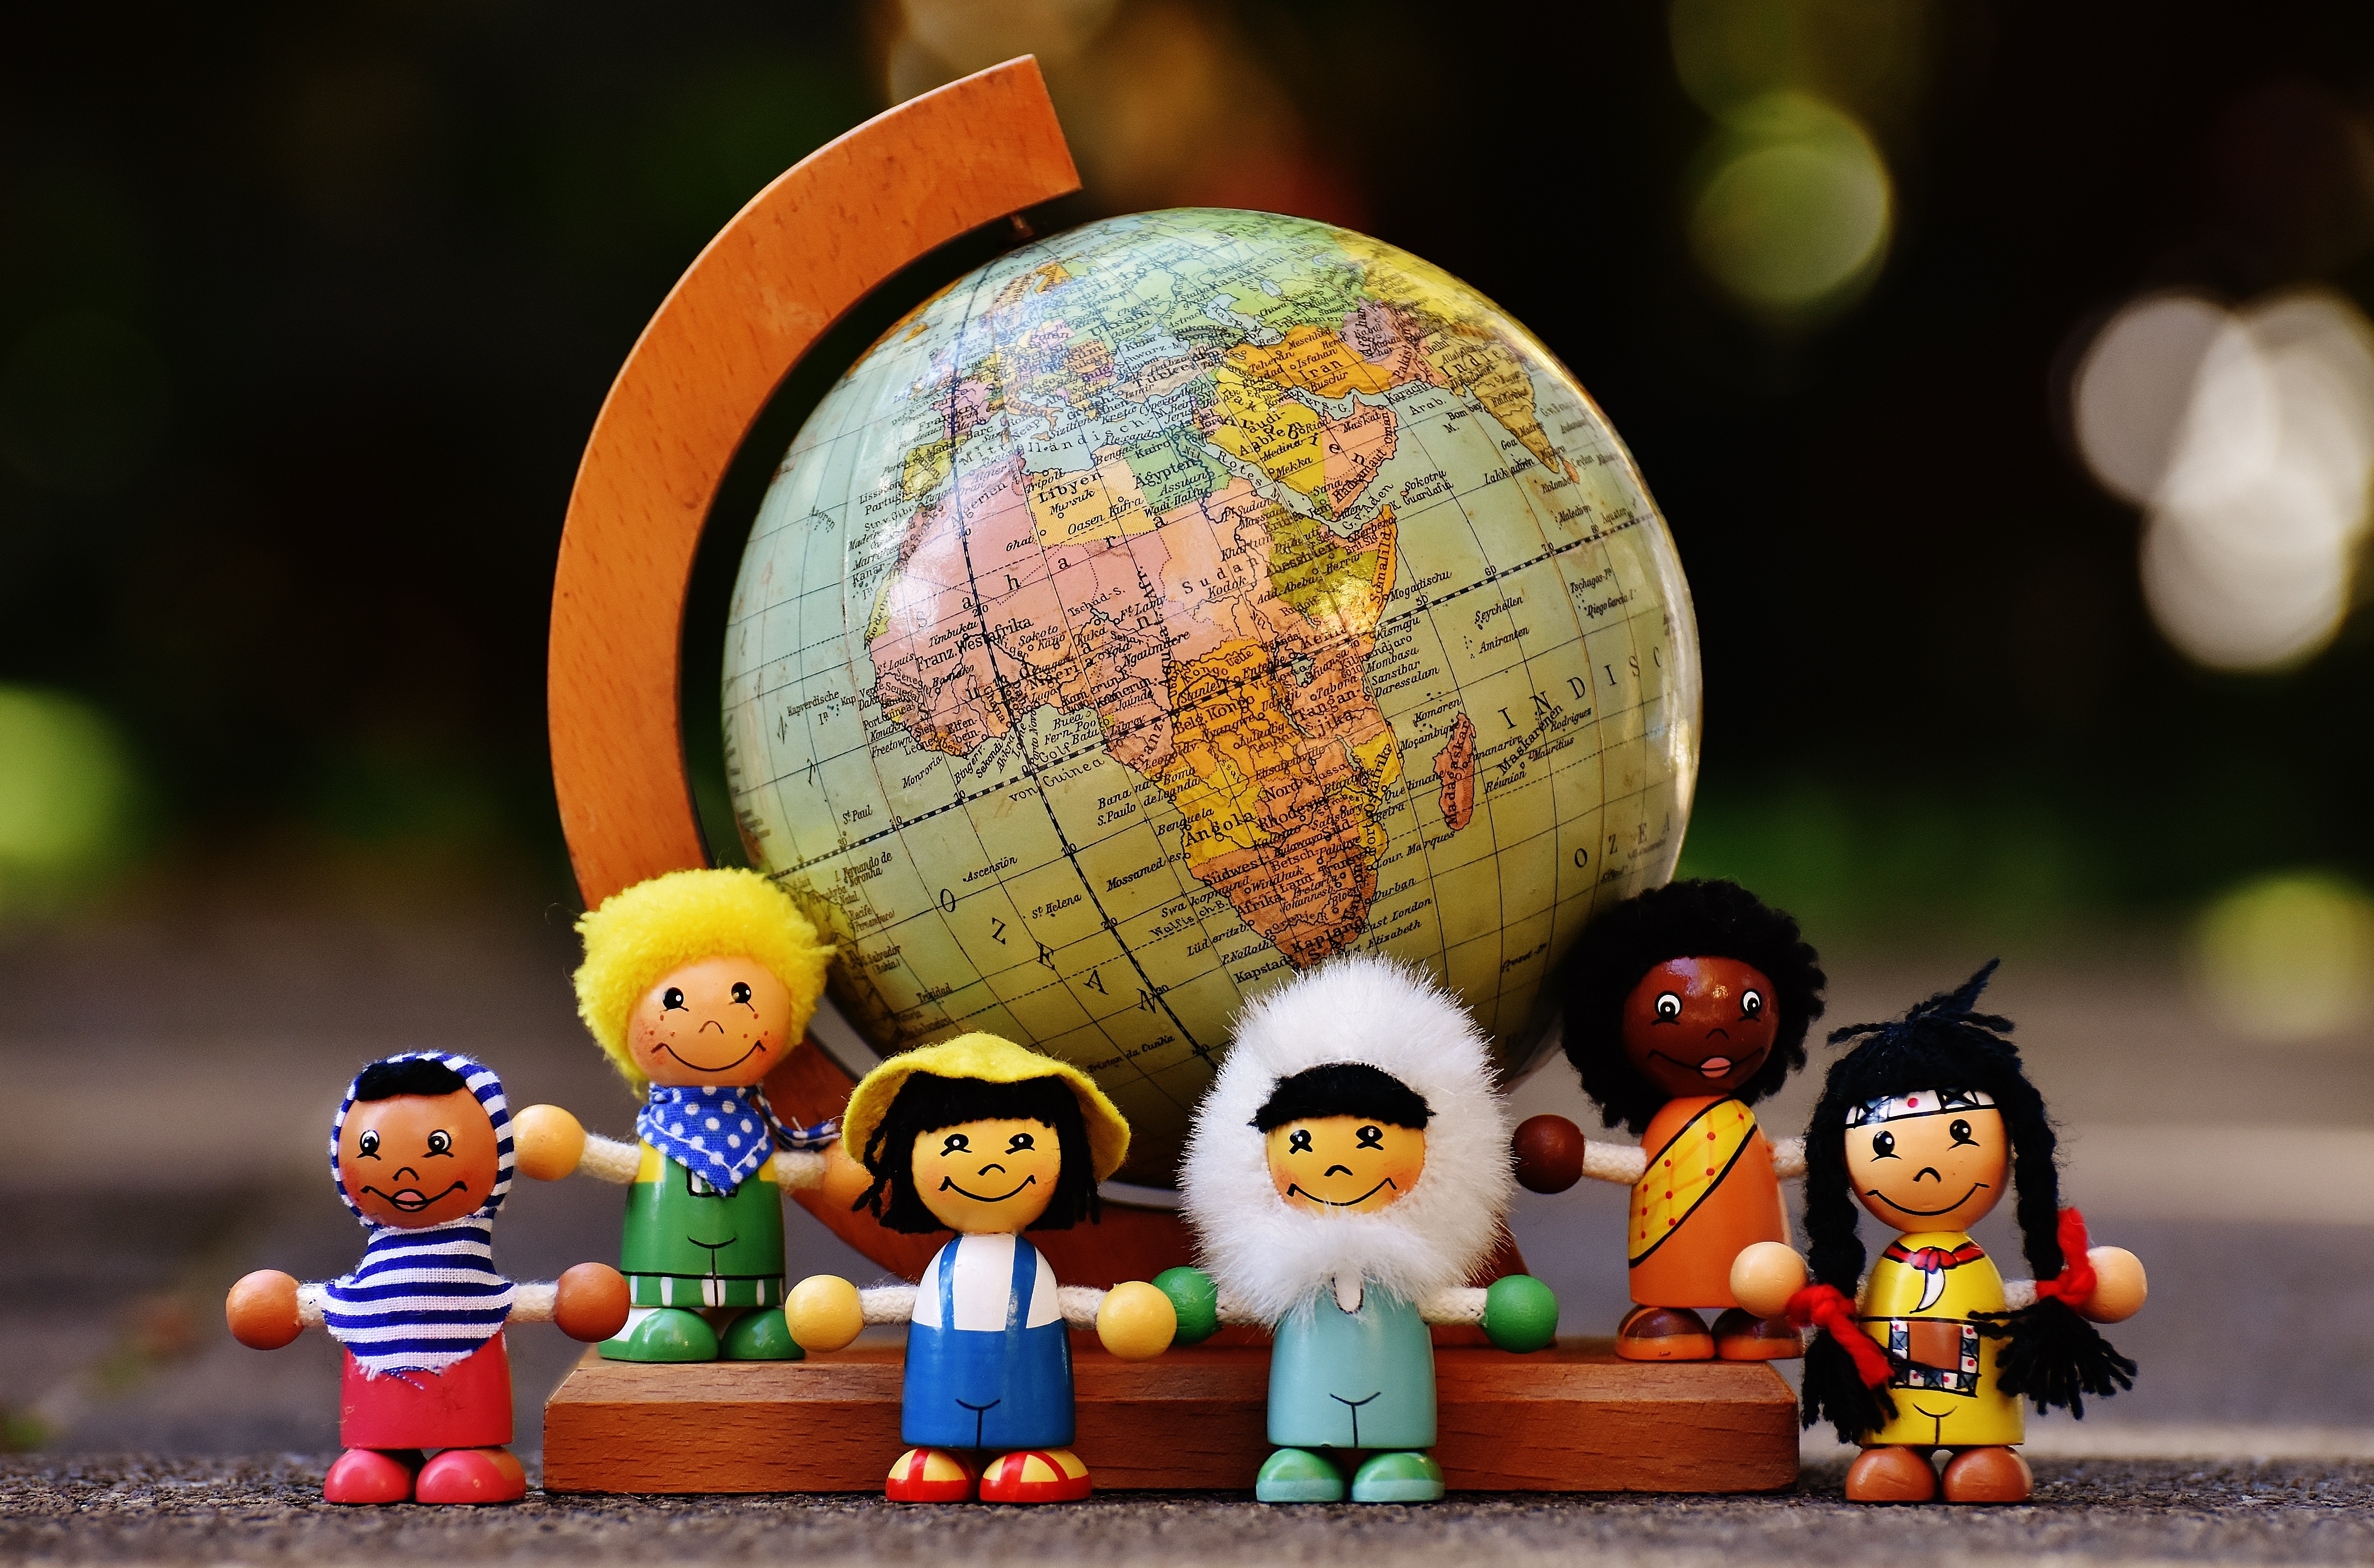
wood, play, color, human, friendship, together, toy, globe, world, doll, children, fun, figure, toys, funny, figures, strong, holzfigur, worldwide, game characters, different nationalities